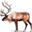
Label: deer